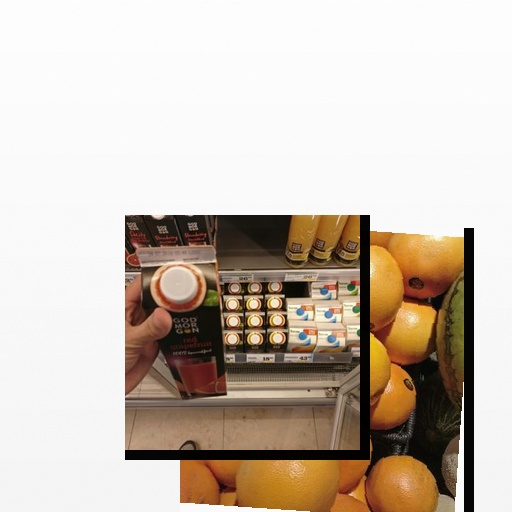
Food items: red_grapefruit_juice, red_grapefruit